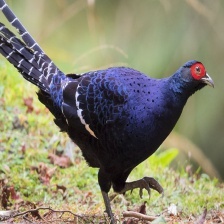
Species: MIKADO  PHEASANT
Scientific name: SYRMATICUS MIKADO